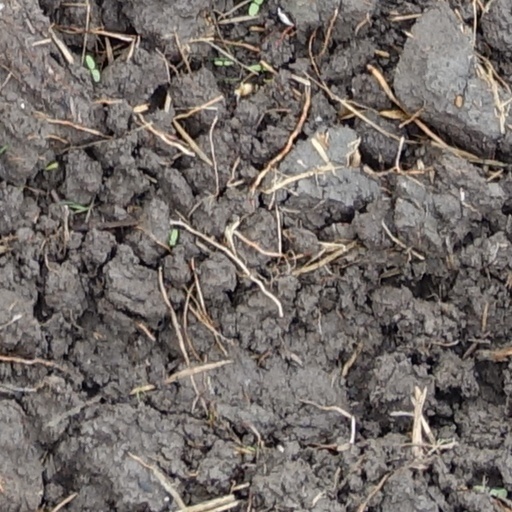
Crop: wheat